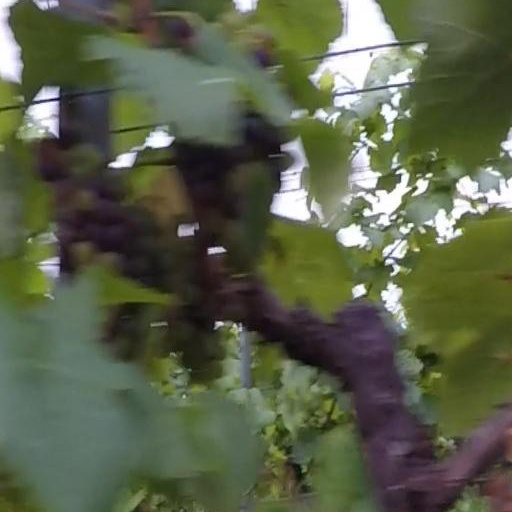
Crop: grape